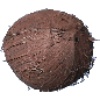
Label: Cocos 1